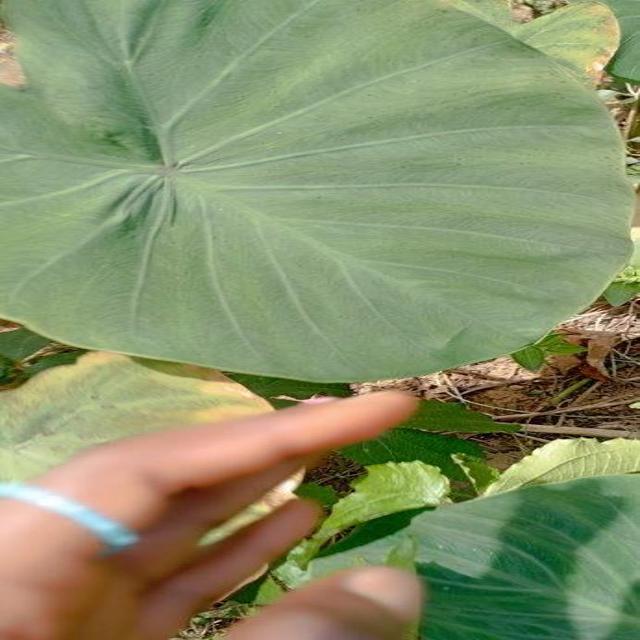
Label: Mid_Blight